Jack Sheridan (umpire)

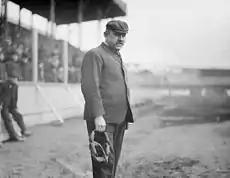
Sheridan at South Side Park, 1905.

Sheridan umpired in four of the first seven World Series: 1905, 1907, 1908 and 1910; he also umpired in the earlier Temple Cup NL championship series in 1896. In the winter of 1913–1914, he and Klem were the two umpires accompanying the Chicago White Sox and New York Giants on their world tour. Along with Bob Emslie and Tim Hurst, he is one of only three umpires who umpired both before 1893, when the pitching distance was only 50 feet, and also after the NL and AL formally recognized one another as major leagues in 1903. He is the only umpire active prior to 1893 who went on to officiate in a World Series.